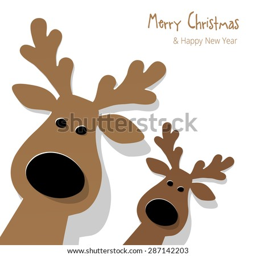
christmas reindeer brown on a white background